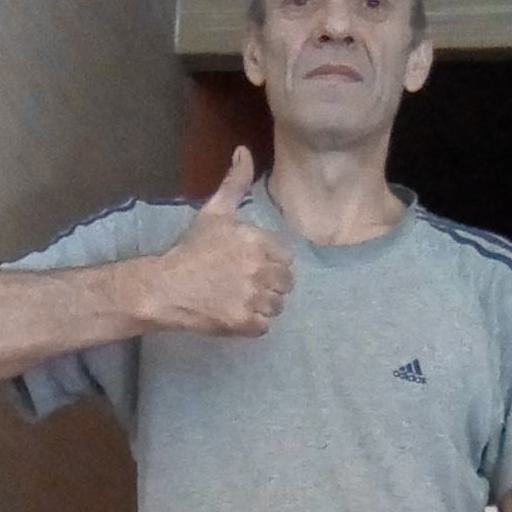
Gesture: like